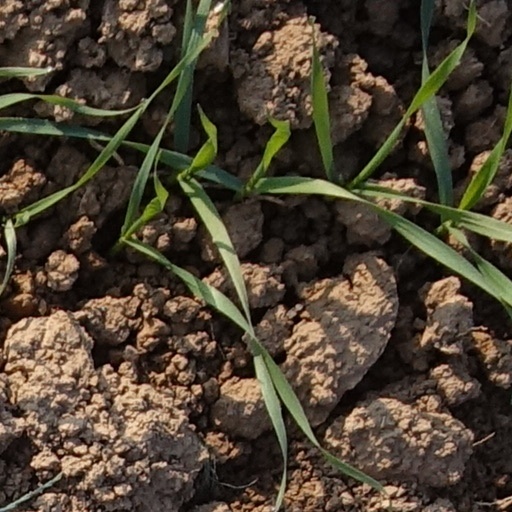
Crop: wheat